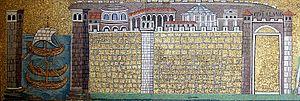
La basilique Saint-Apollinaire-le-Neuf, est un des édifices religieux de la ville de Ravenne, construite au début du VIᵉ siècle sur ordre du roi ostrogoth Théodoric le Grand, à proximité de son palais. Elle est connue pour son ensemble de mosaïques du VIᵉ siècle.